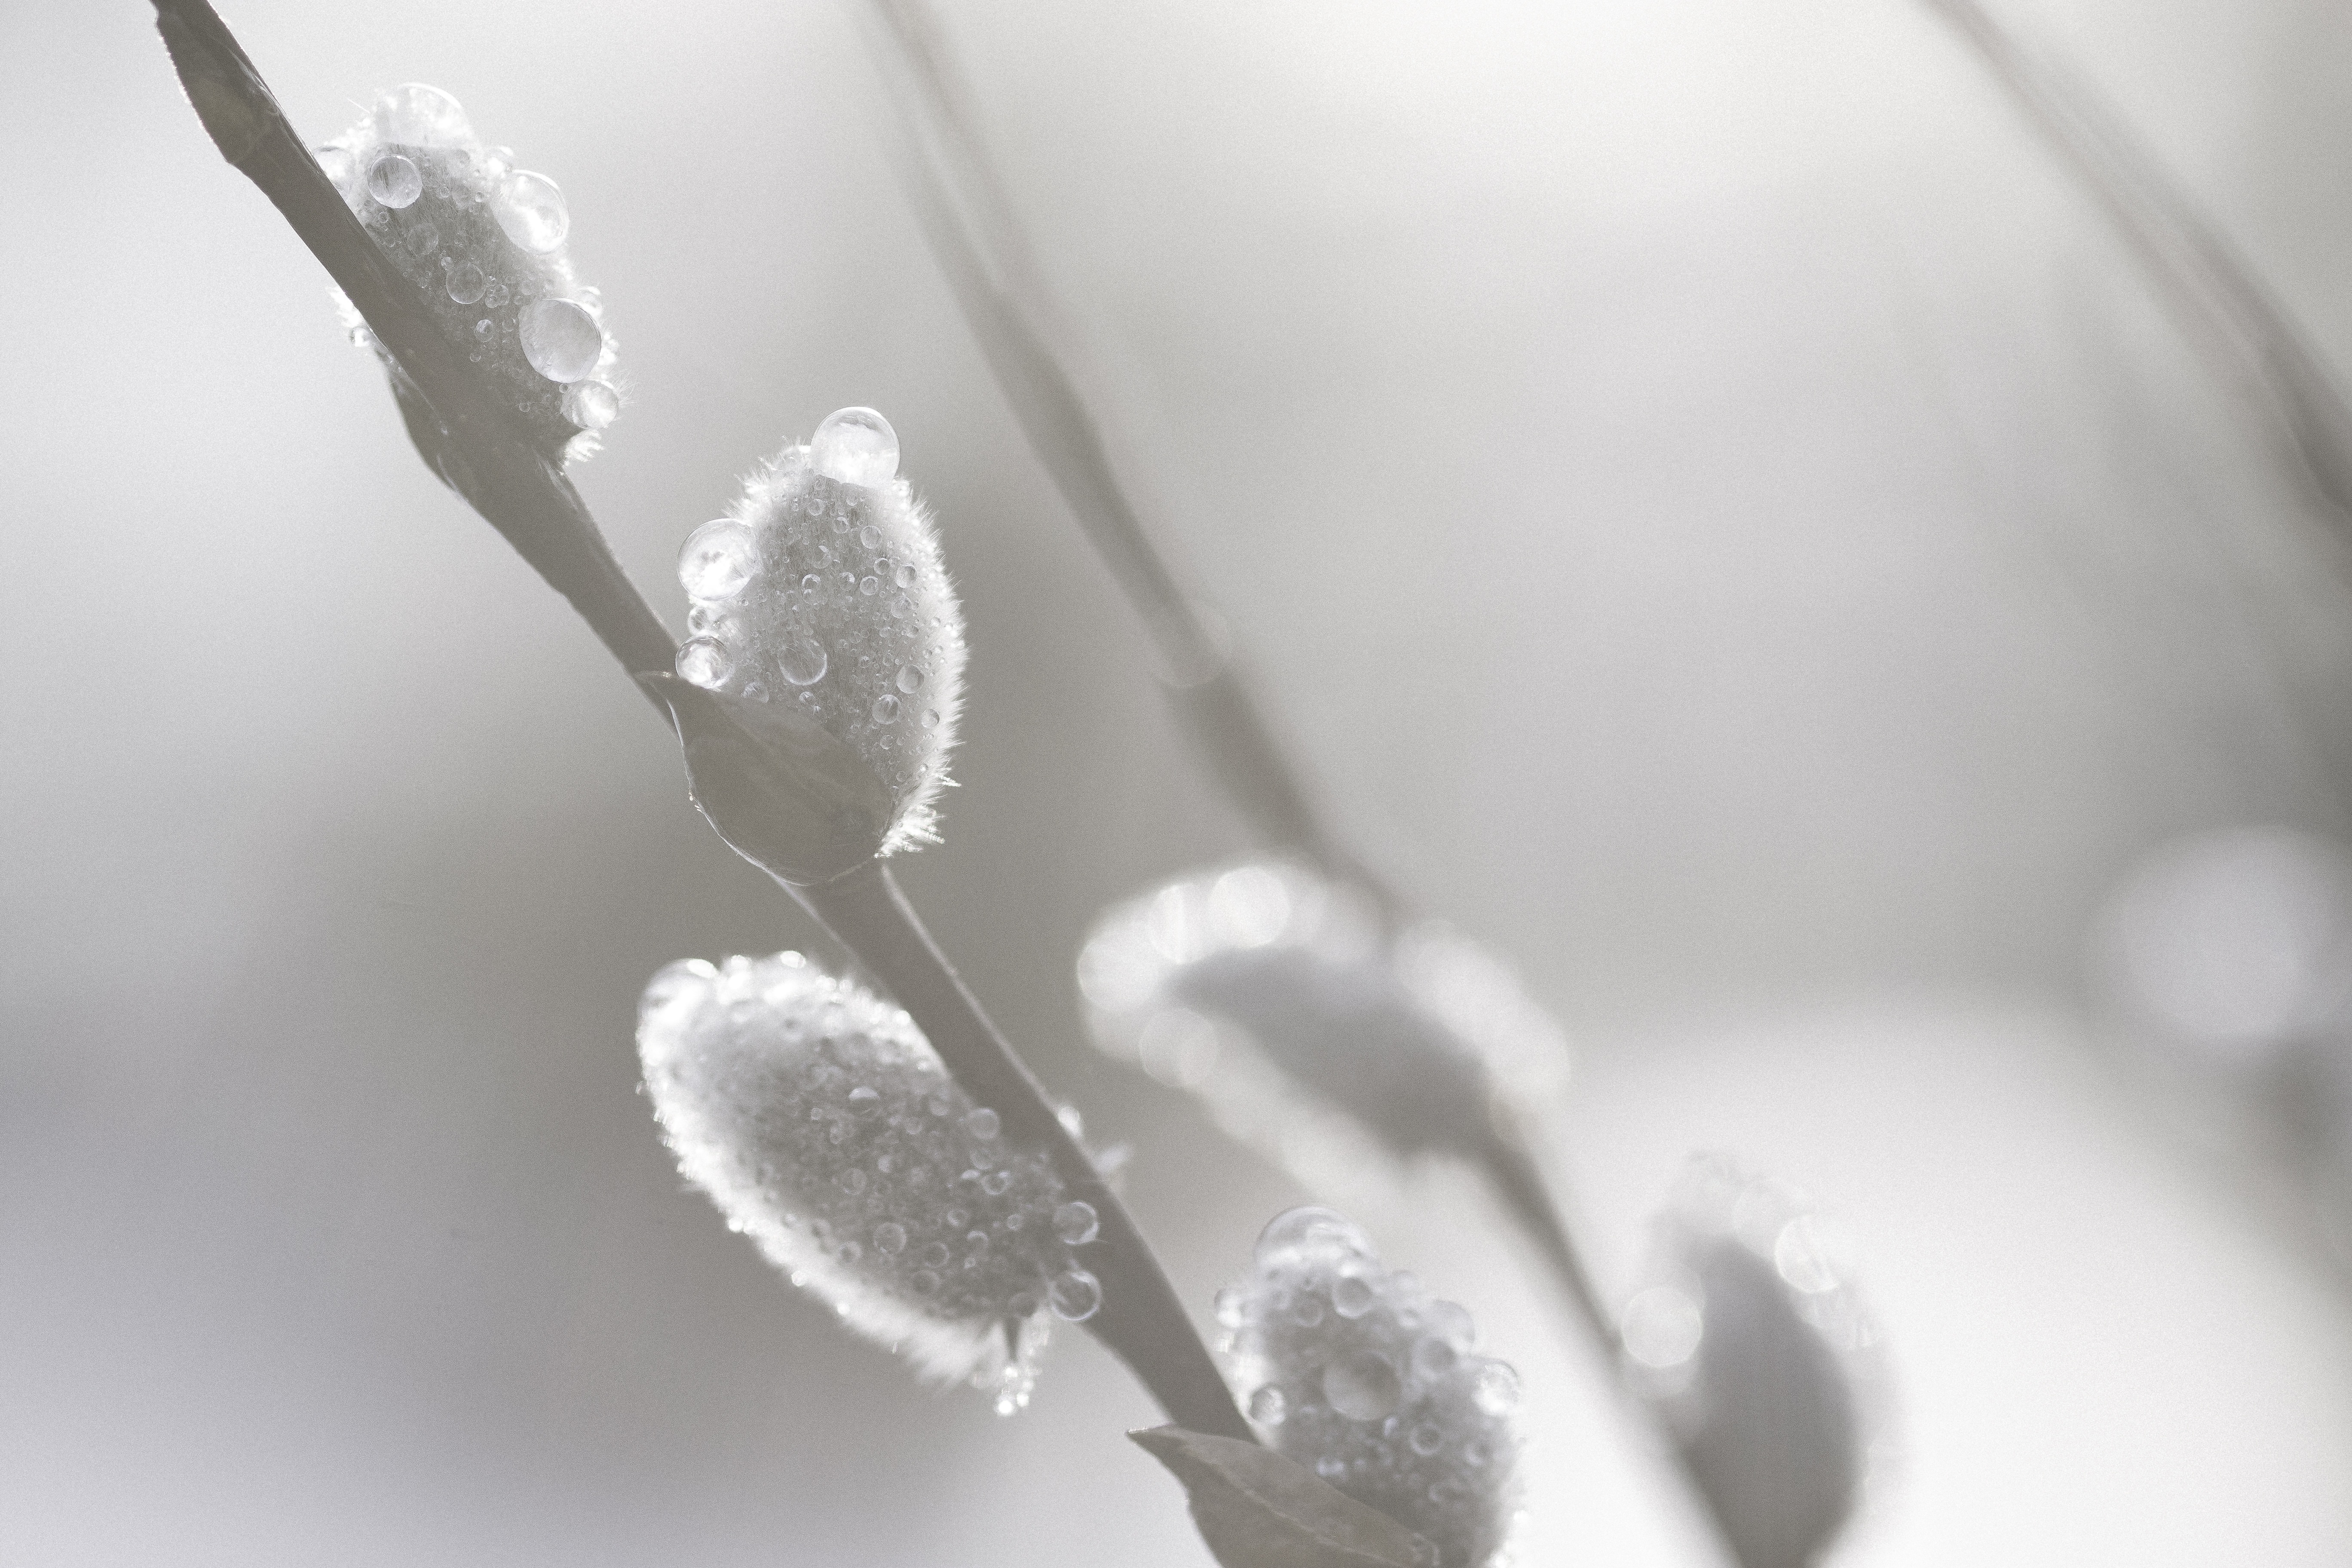
nature, branch, snow, winter, black and white, white, photography, leaf, flower, petal, frost, spring, weather, monochrome, season, twig, close up, willow, easter, freezing, macro photography, monochrome photography